VF-51

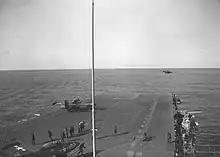

On 3 July 1950, VF-51 launched off the USS "Valley Forge" CV-45 and became one of the first squadrons to take Carrier-based jets into combat.